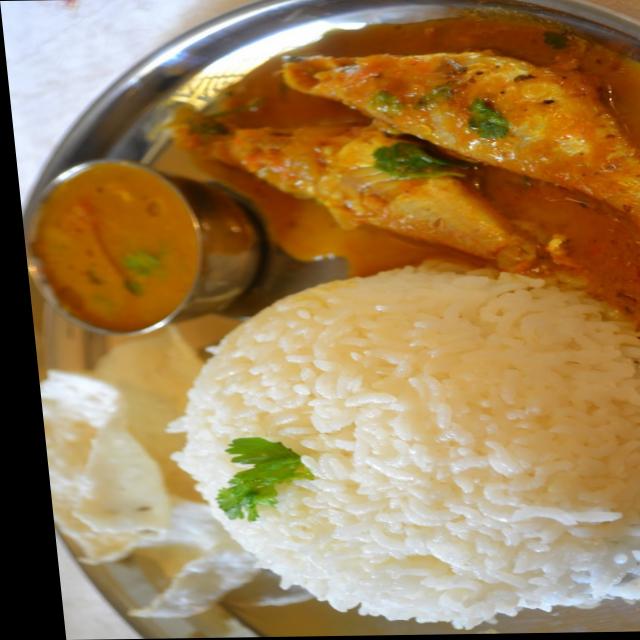
Dish: fish_curry